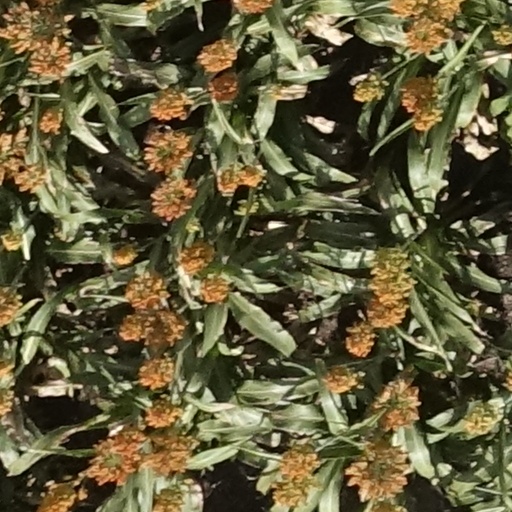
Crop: sorghum